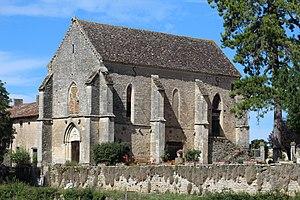
Commanderie Sainte-Catherine, Montbellet.
Montbellet est une commune française située en Haut-Mâconnais dans le département de Saône-et-Loire en région Bourgogne-Franche-Comté.